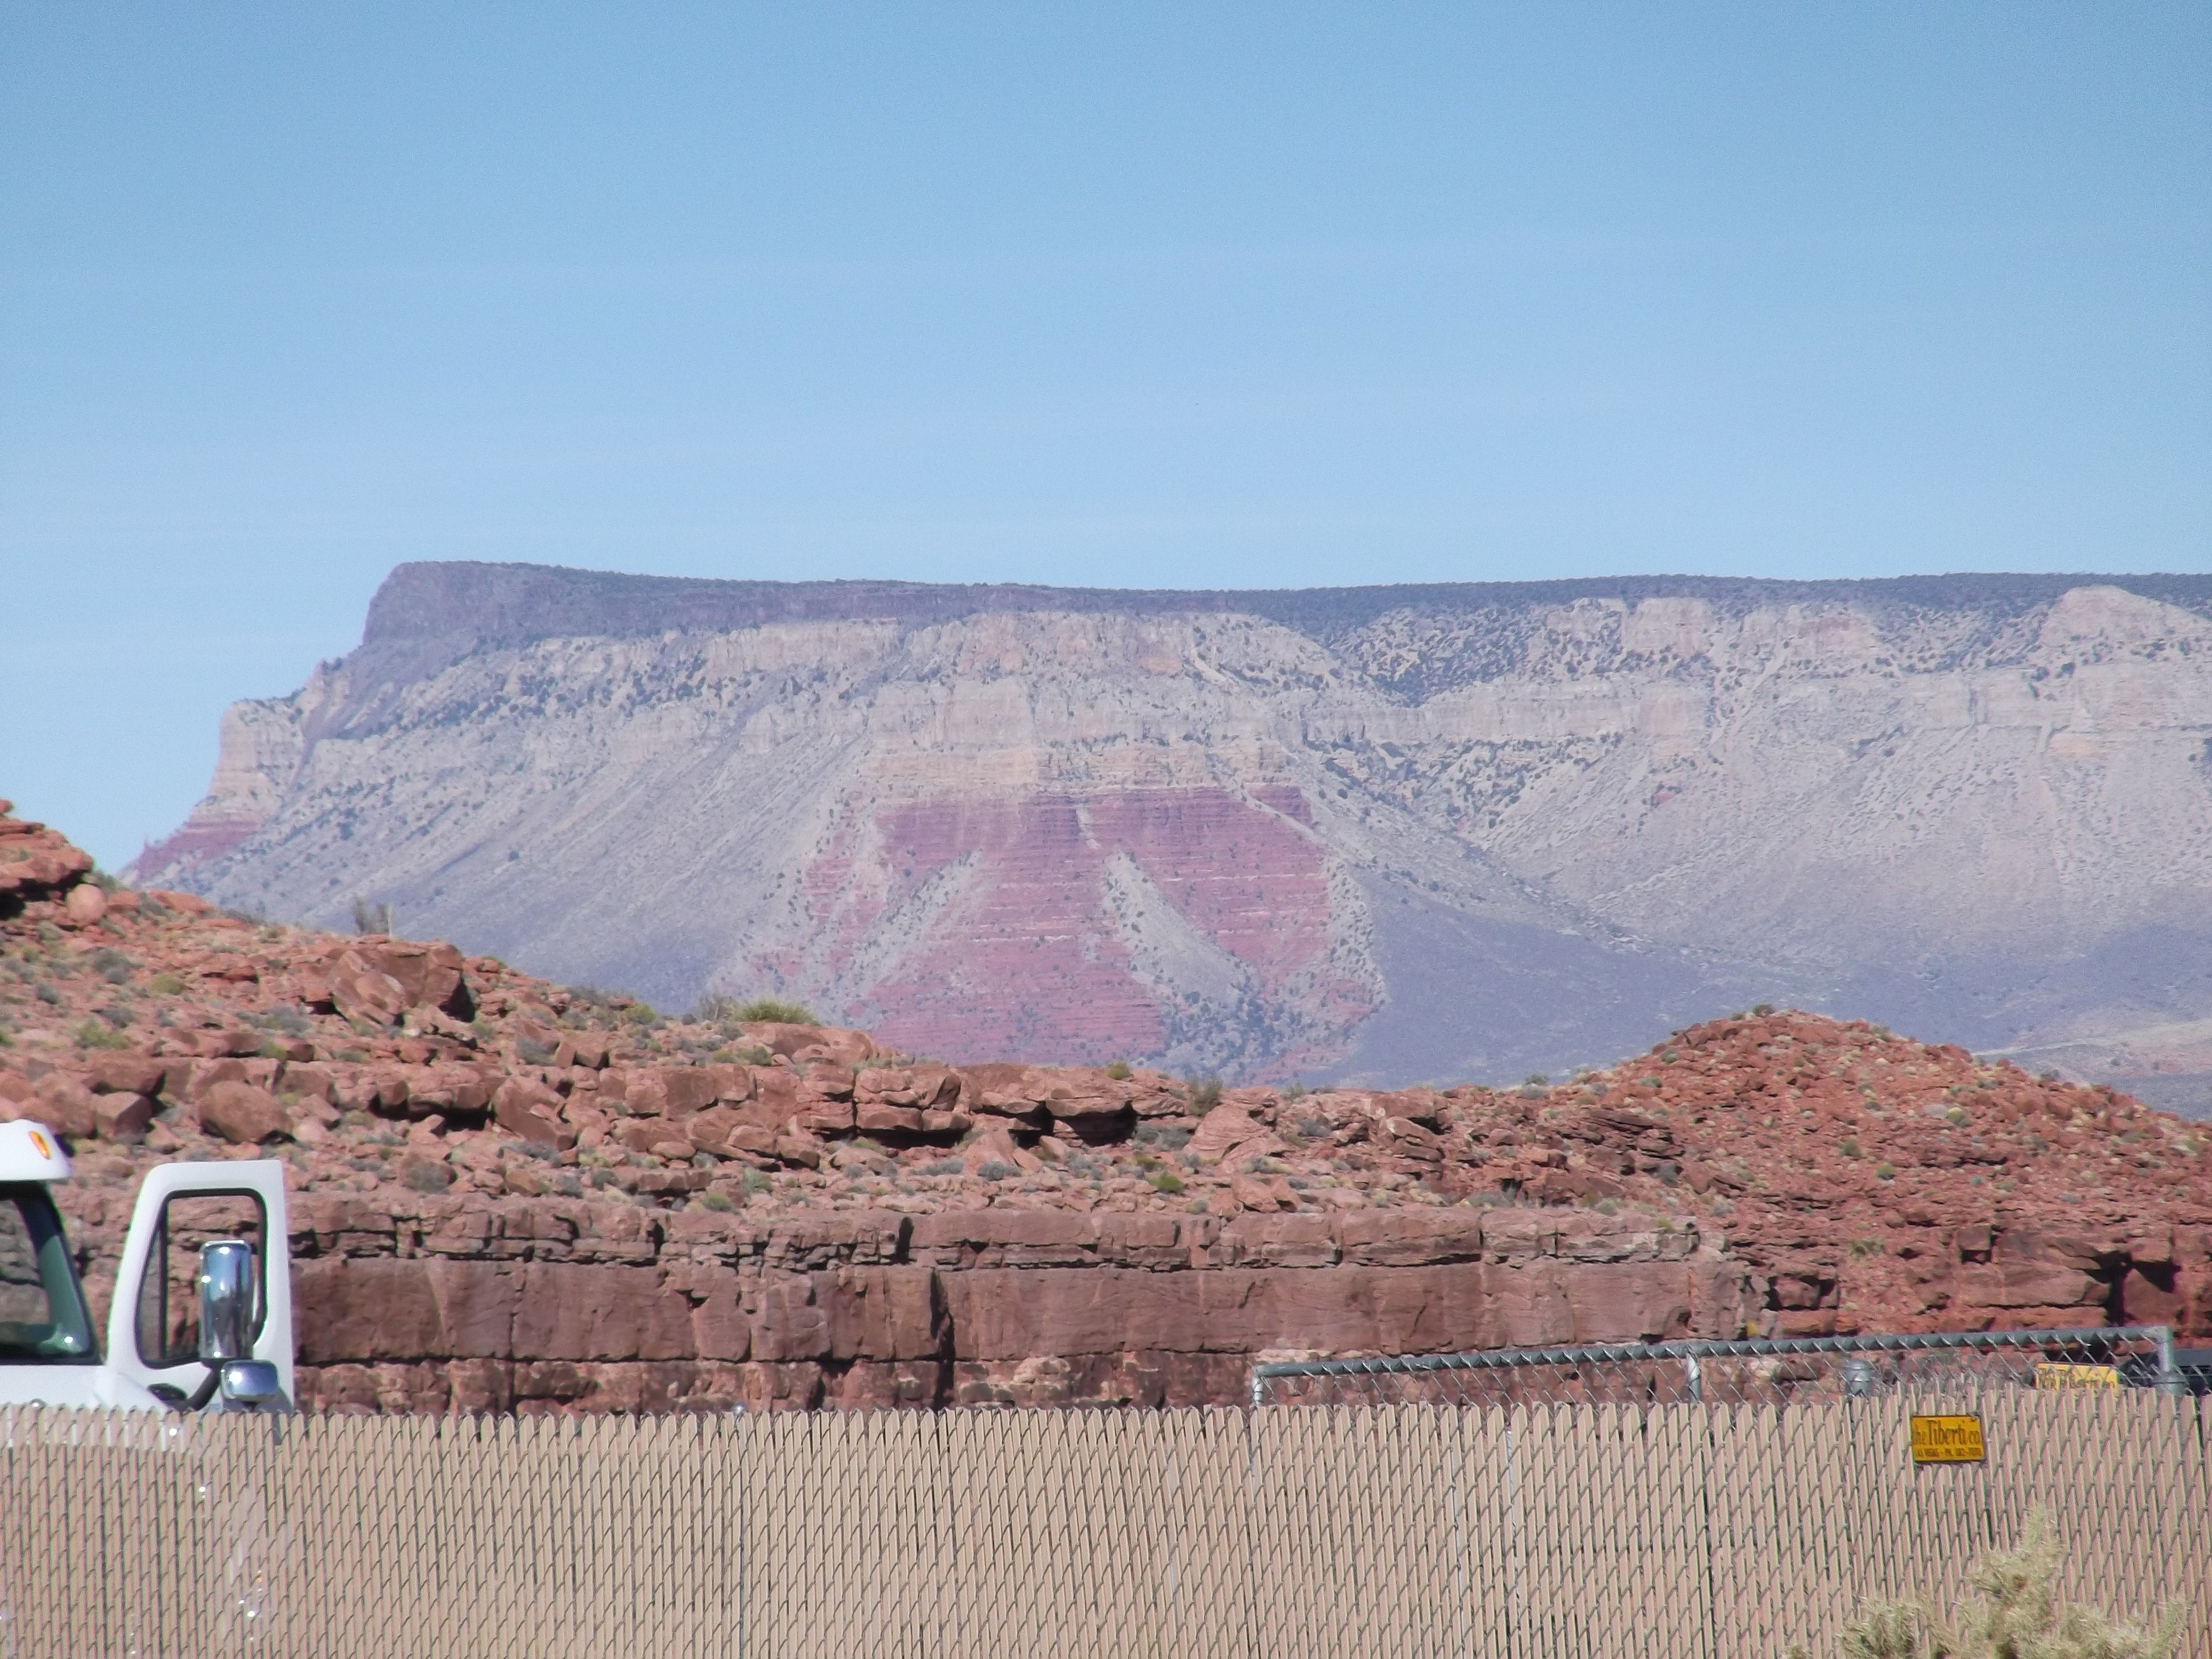
landscape, nature, rock, valley, cliff, scenic, landmark, canyon, terrain, outside, grand, geology, badlands, plateau, vista, wadi, landform, geographical feature